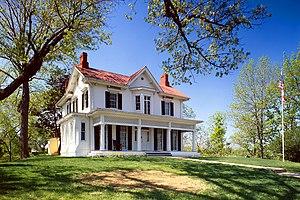
Le site historique national Frederick Douglass est un site historique national situé à Anacostia, un quartier situé à l'est de la rivière Anacostia, dans le sud-est de Washington.
Les America the Beautiful Quarters sont une série de pièces d'un quart de dollar américain émise par l'United States Mint de 2010 à 2021 avec une possibilité d'extension jusqu'en 2033 pour faire connaître les différents parcs naturels des États-Unis. Ces pièces sont émises au rythme de cinq par an, par ordre de création des parcs retenus. La série actuelle comporte 56 pièces, une par État ou territoire et une pour le District de Columbia.